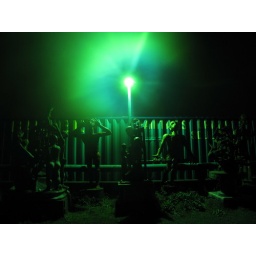
These sculptures stand in front of an old box car across from the beach in Crescent City, CA... quite eerie